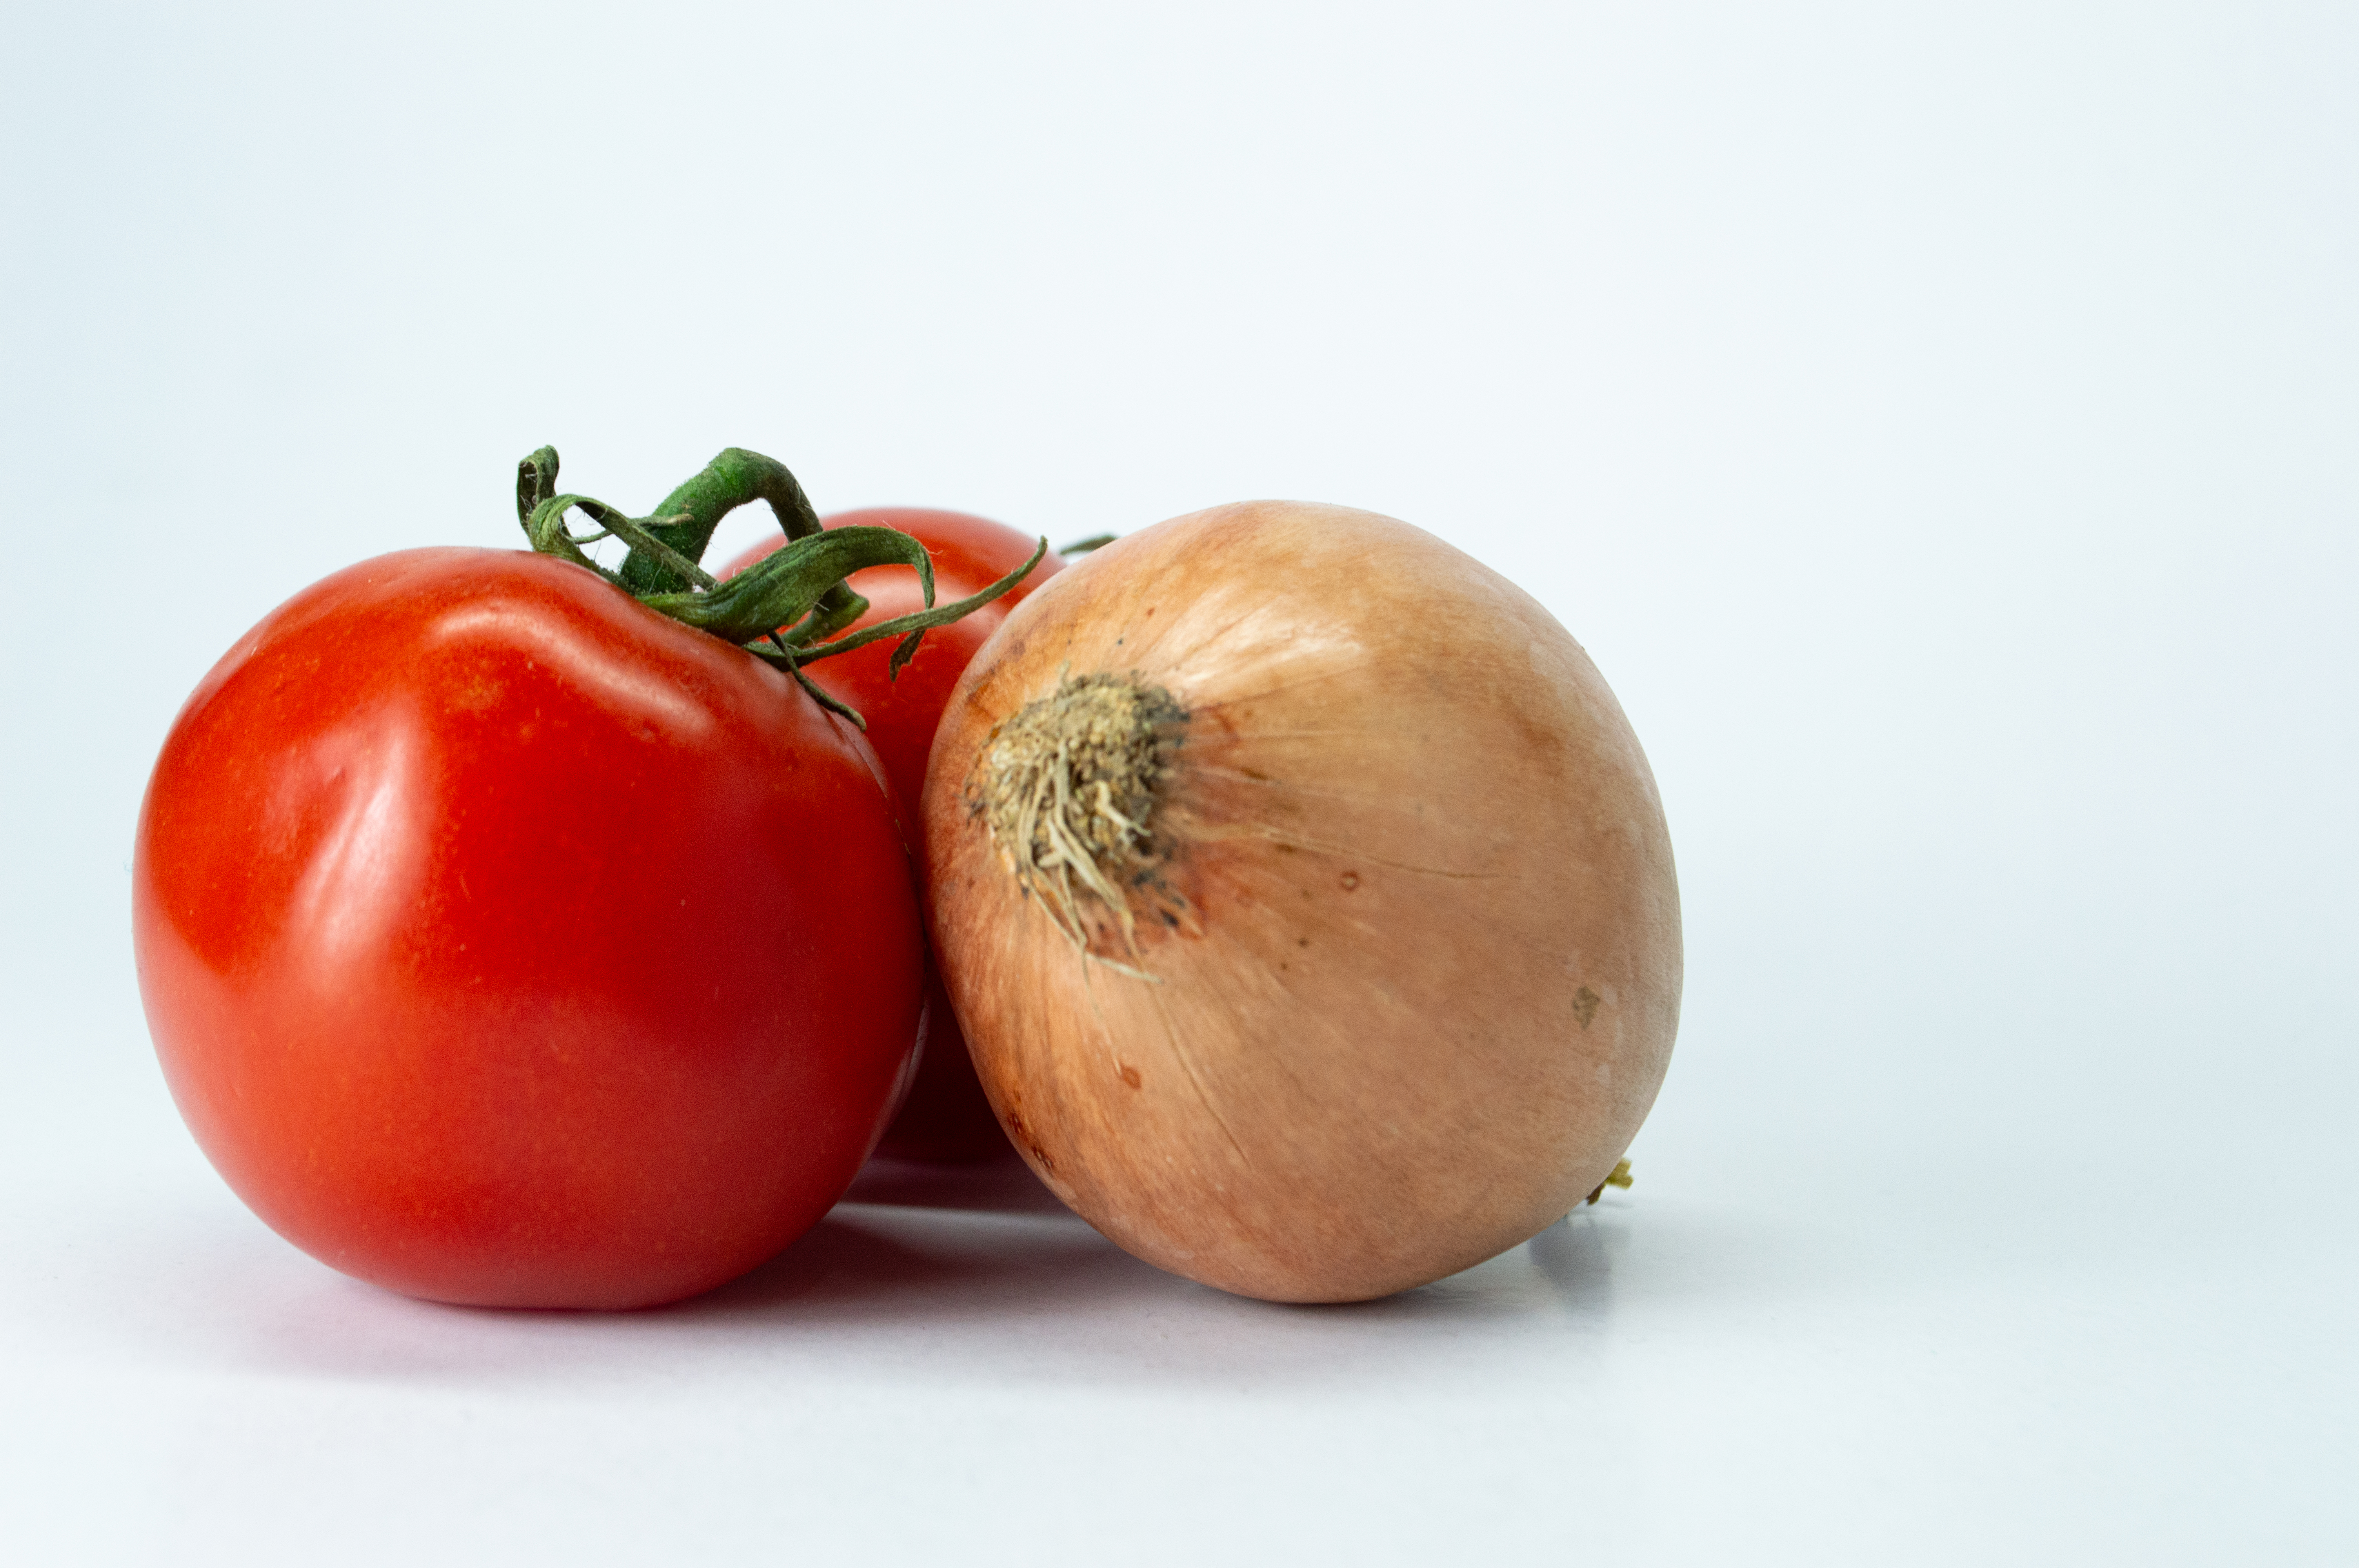
snack, taste, vitamin, tomatoes, red, salad, vegetable, antioxidant, background, bright, brightly, clean, food, eating, dieting, colours, freshness, fruit, full, isolated, alimentary, nourishment, juicy, organic, path, perfection, produce, simplicity, slice, vitality, tasty, white, natural foods, ingredient, tomato, bush tomato, plum tomato, cherry tomato, staple food, Food group, nightshade, still life photography, yellow onion, superfood, Polemoniales, onions